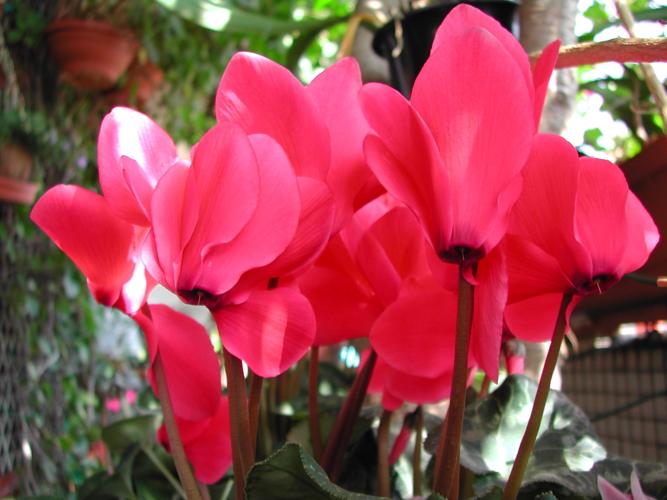
Label: cyclamen